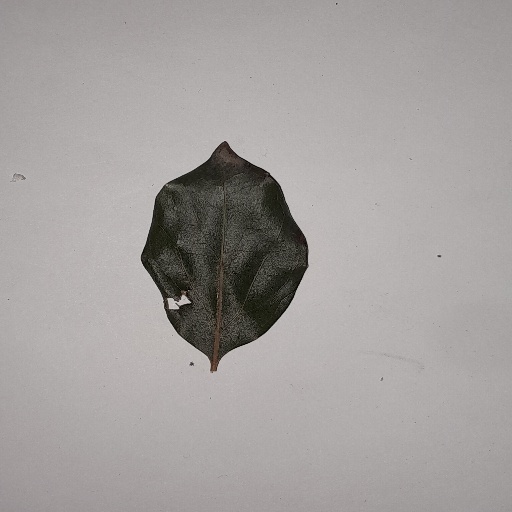
Species: Camphor
Leaf condition: Bacterial Spot